Wolfgang, Count Palatine of Zweibrücken

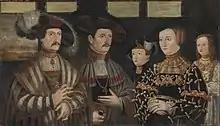
Louis II with his brother Rupert, wife Elisabeth and children (incl. Wolfgang), by Peter Gertner

He was the only son of Louis II, Count Palatine of Zweibrücken and his wife Elisabeth of Hesse, daughter of William I, Landgrave of Hesse. His father died in 1532, so the regency of Palatinate-Zweibrücken passed to Louis' younger brother Rupert until 1543. In 1557 Wolfgang received the territory of Palatinate-Neuburg in accordance with the Contract of Heidelberg. In 1548 the Holy Roman Emperor Charles V occupied his Protestant territories and reintroduced Catholic practices. Wolfgang regained his territories in 1552. Despite the Peace of Augsburg of 1555 several ecclesiastical states in Germany were secularised in 1557, a few of which Wolfgang obtained. In 1566 he served as a cavalry officer in the Turkish Wars.